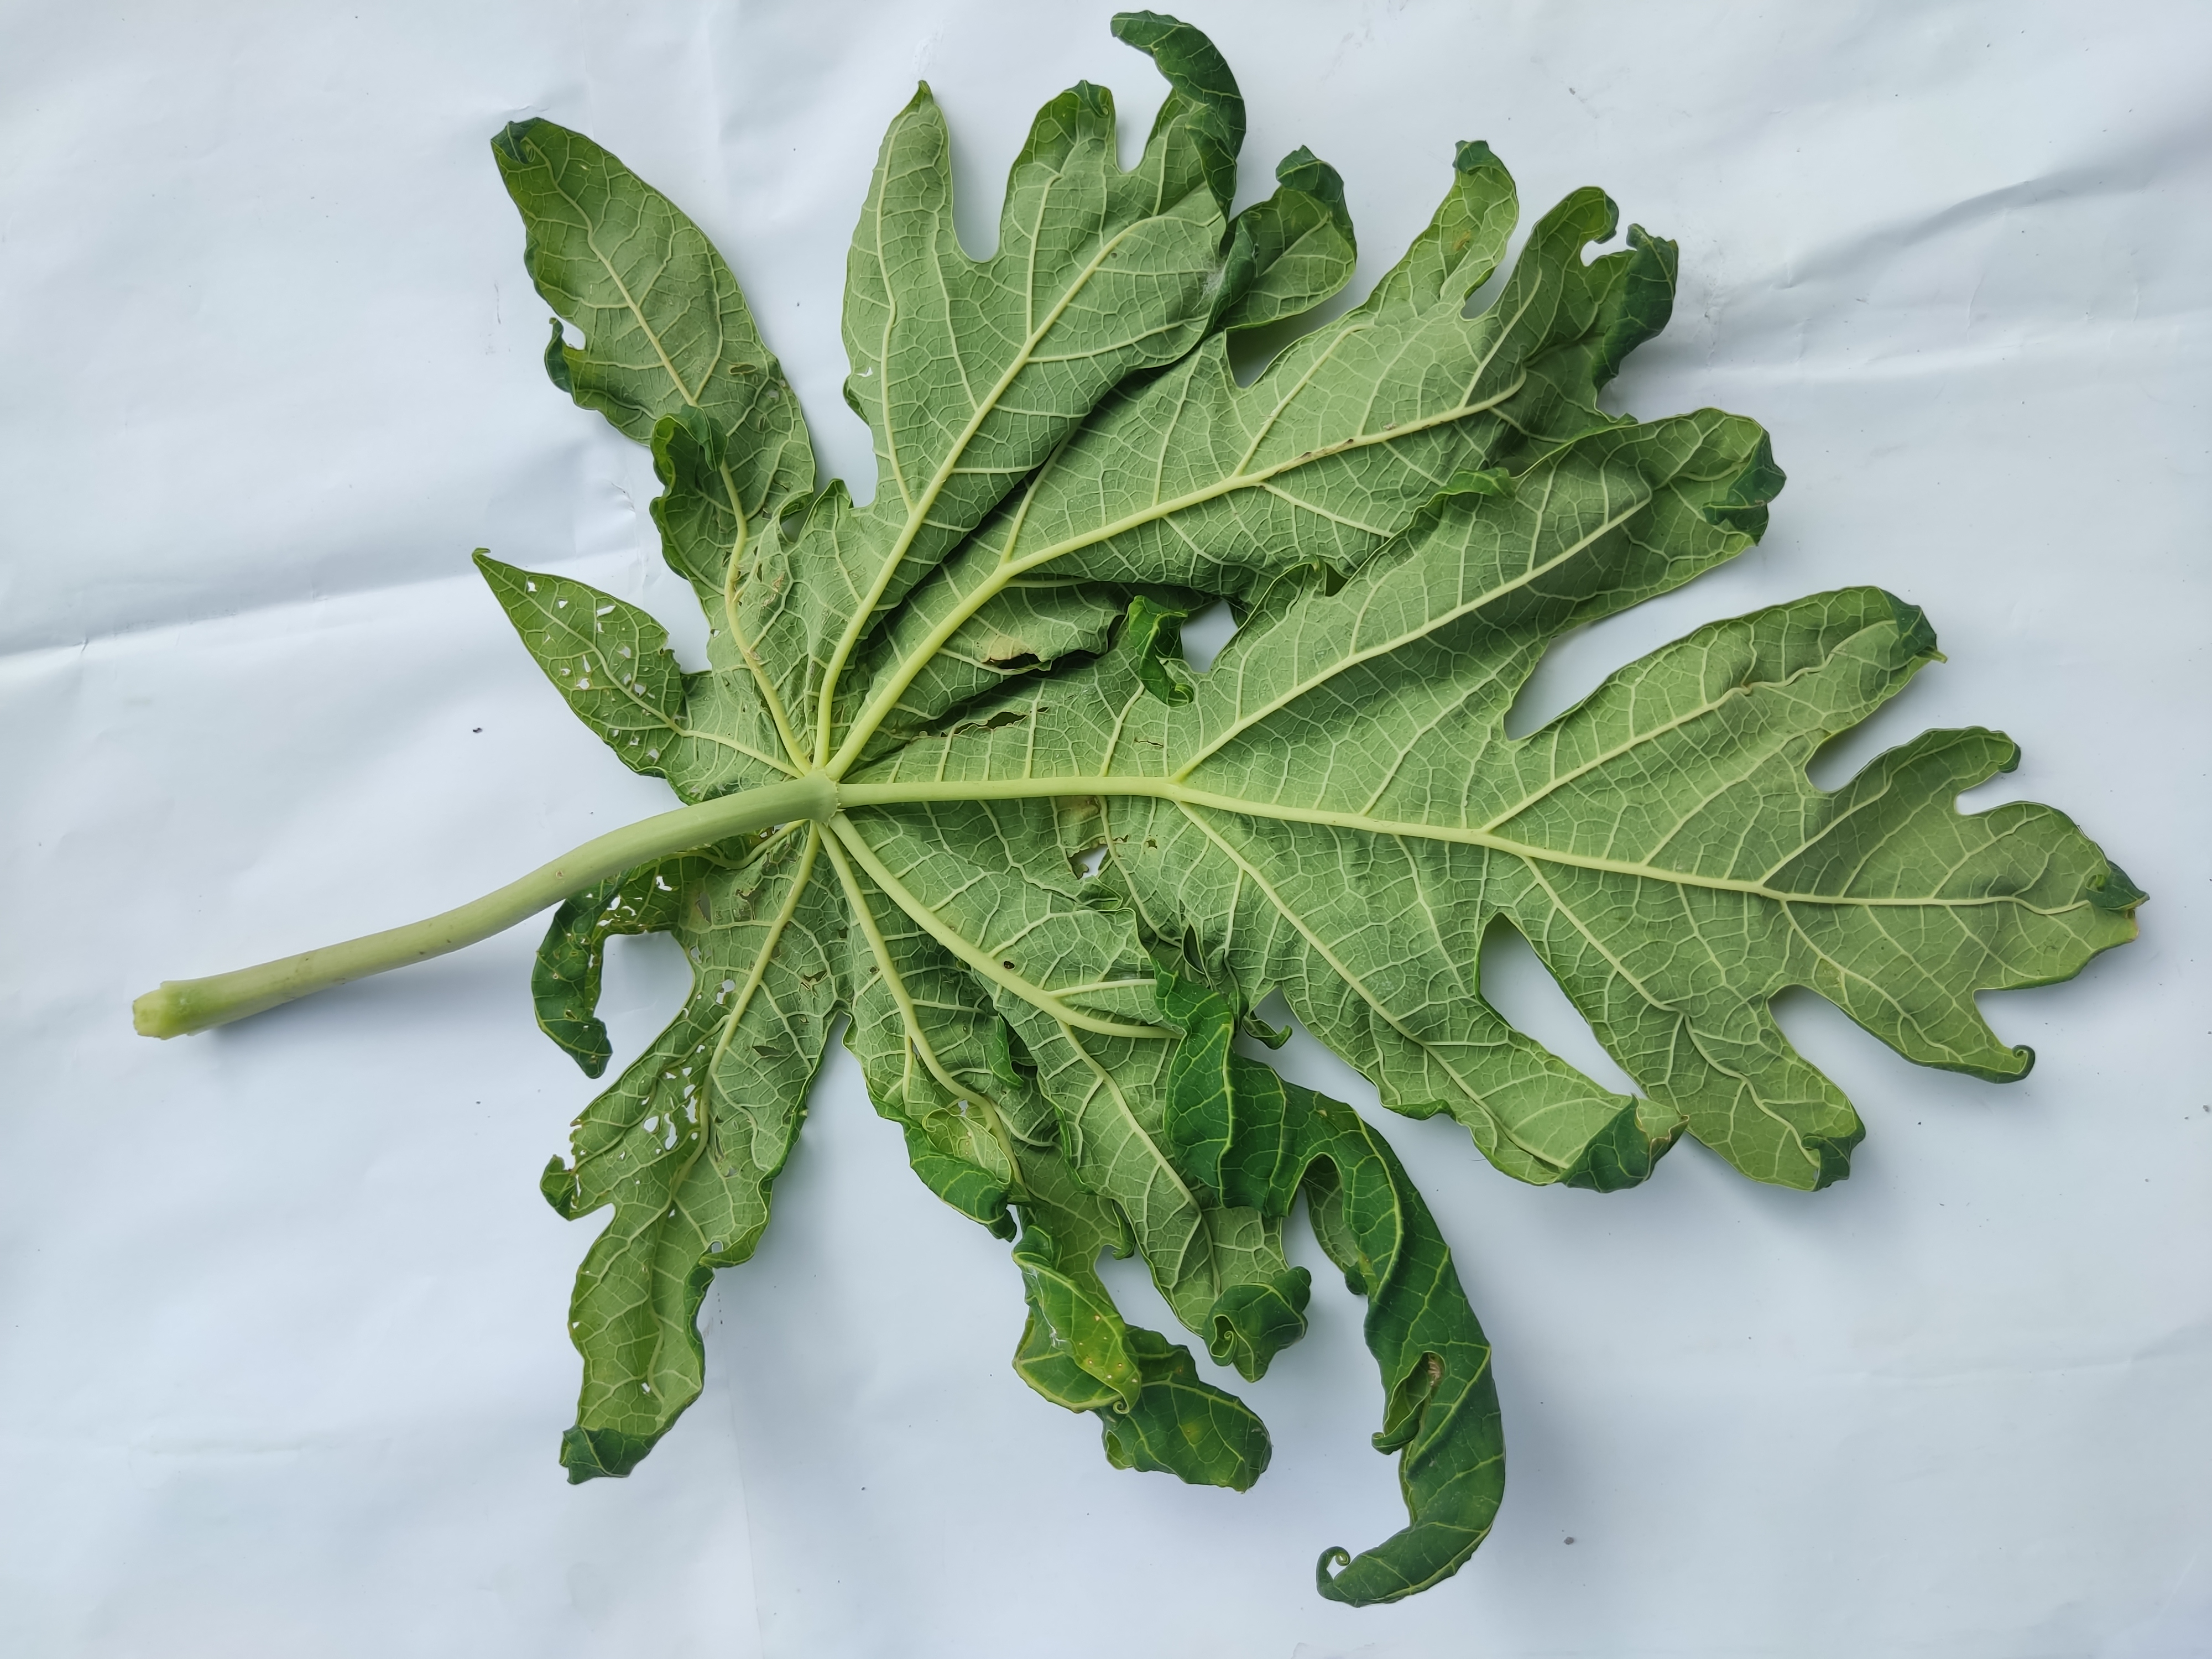
Label: Leaf Curl